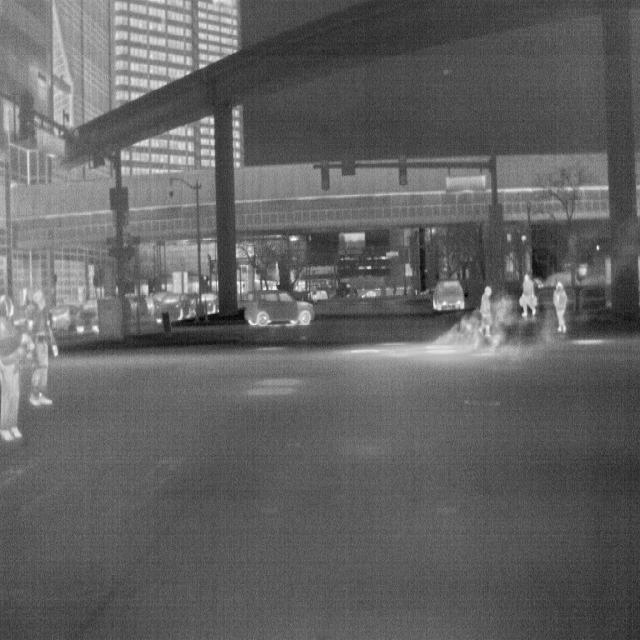
Detected objects:
label: person
label: person
label: person
label: person
label: person